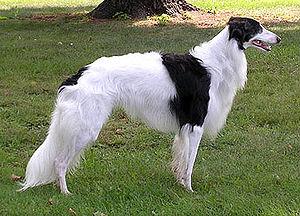
Un Lévrier de soie ou Silken Windhound, blanc et noir
Le Lévrier de soie ou silken windhound est un Lévrier venant des États-Unis. Il s'agit d'une variété non reconnue officiellement par la Fédération cynologique internationale.